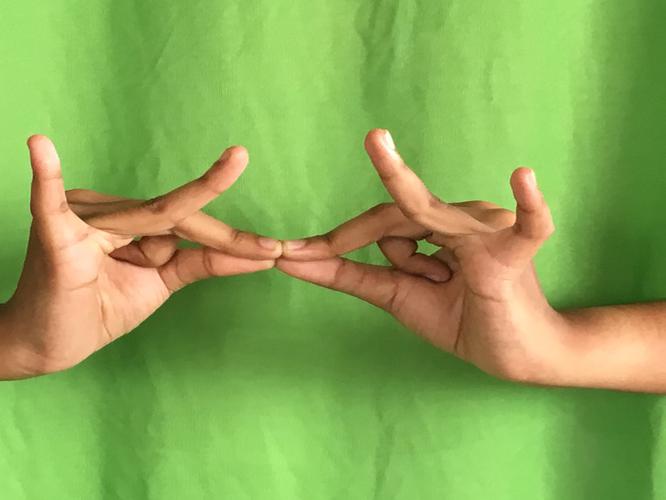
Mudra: Sakata
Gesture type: double_hand